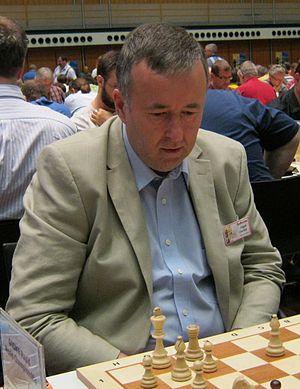
Nigel Rodney Davies est un joueur d'échecs britannique né le 31 juillet 1960 à Southport en Angleterre. Il est affilié à la fédération galloise depuis 2015.